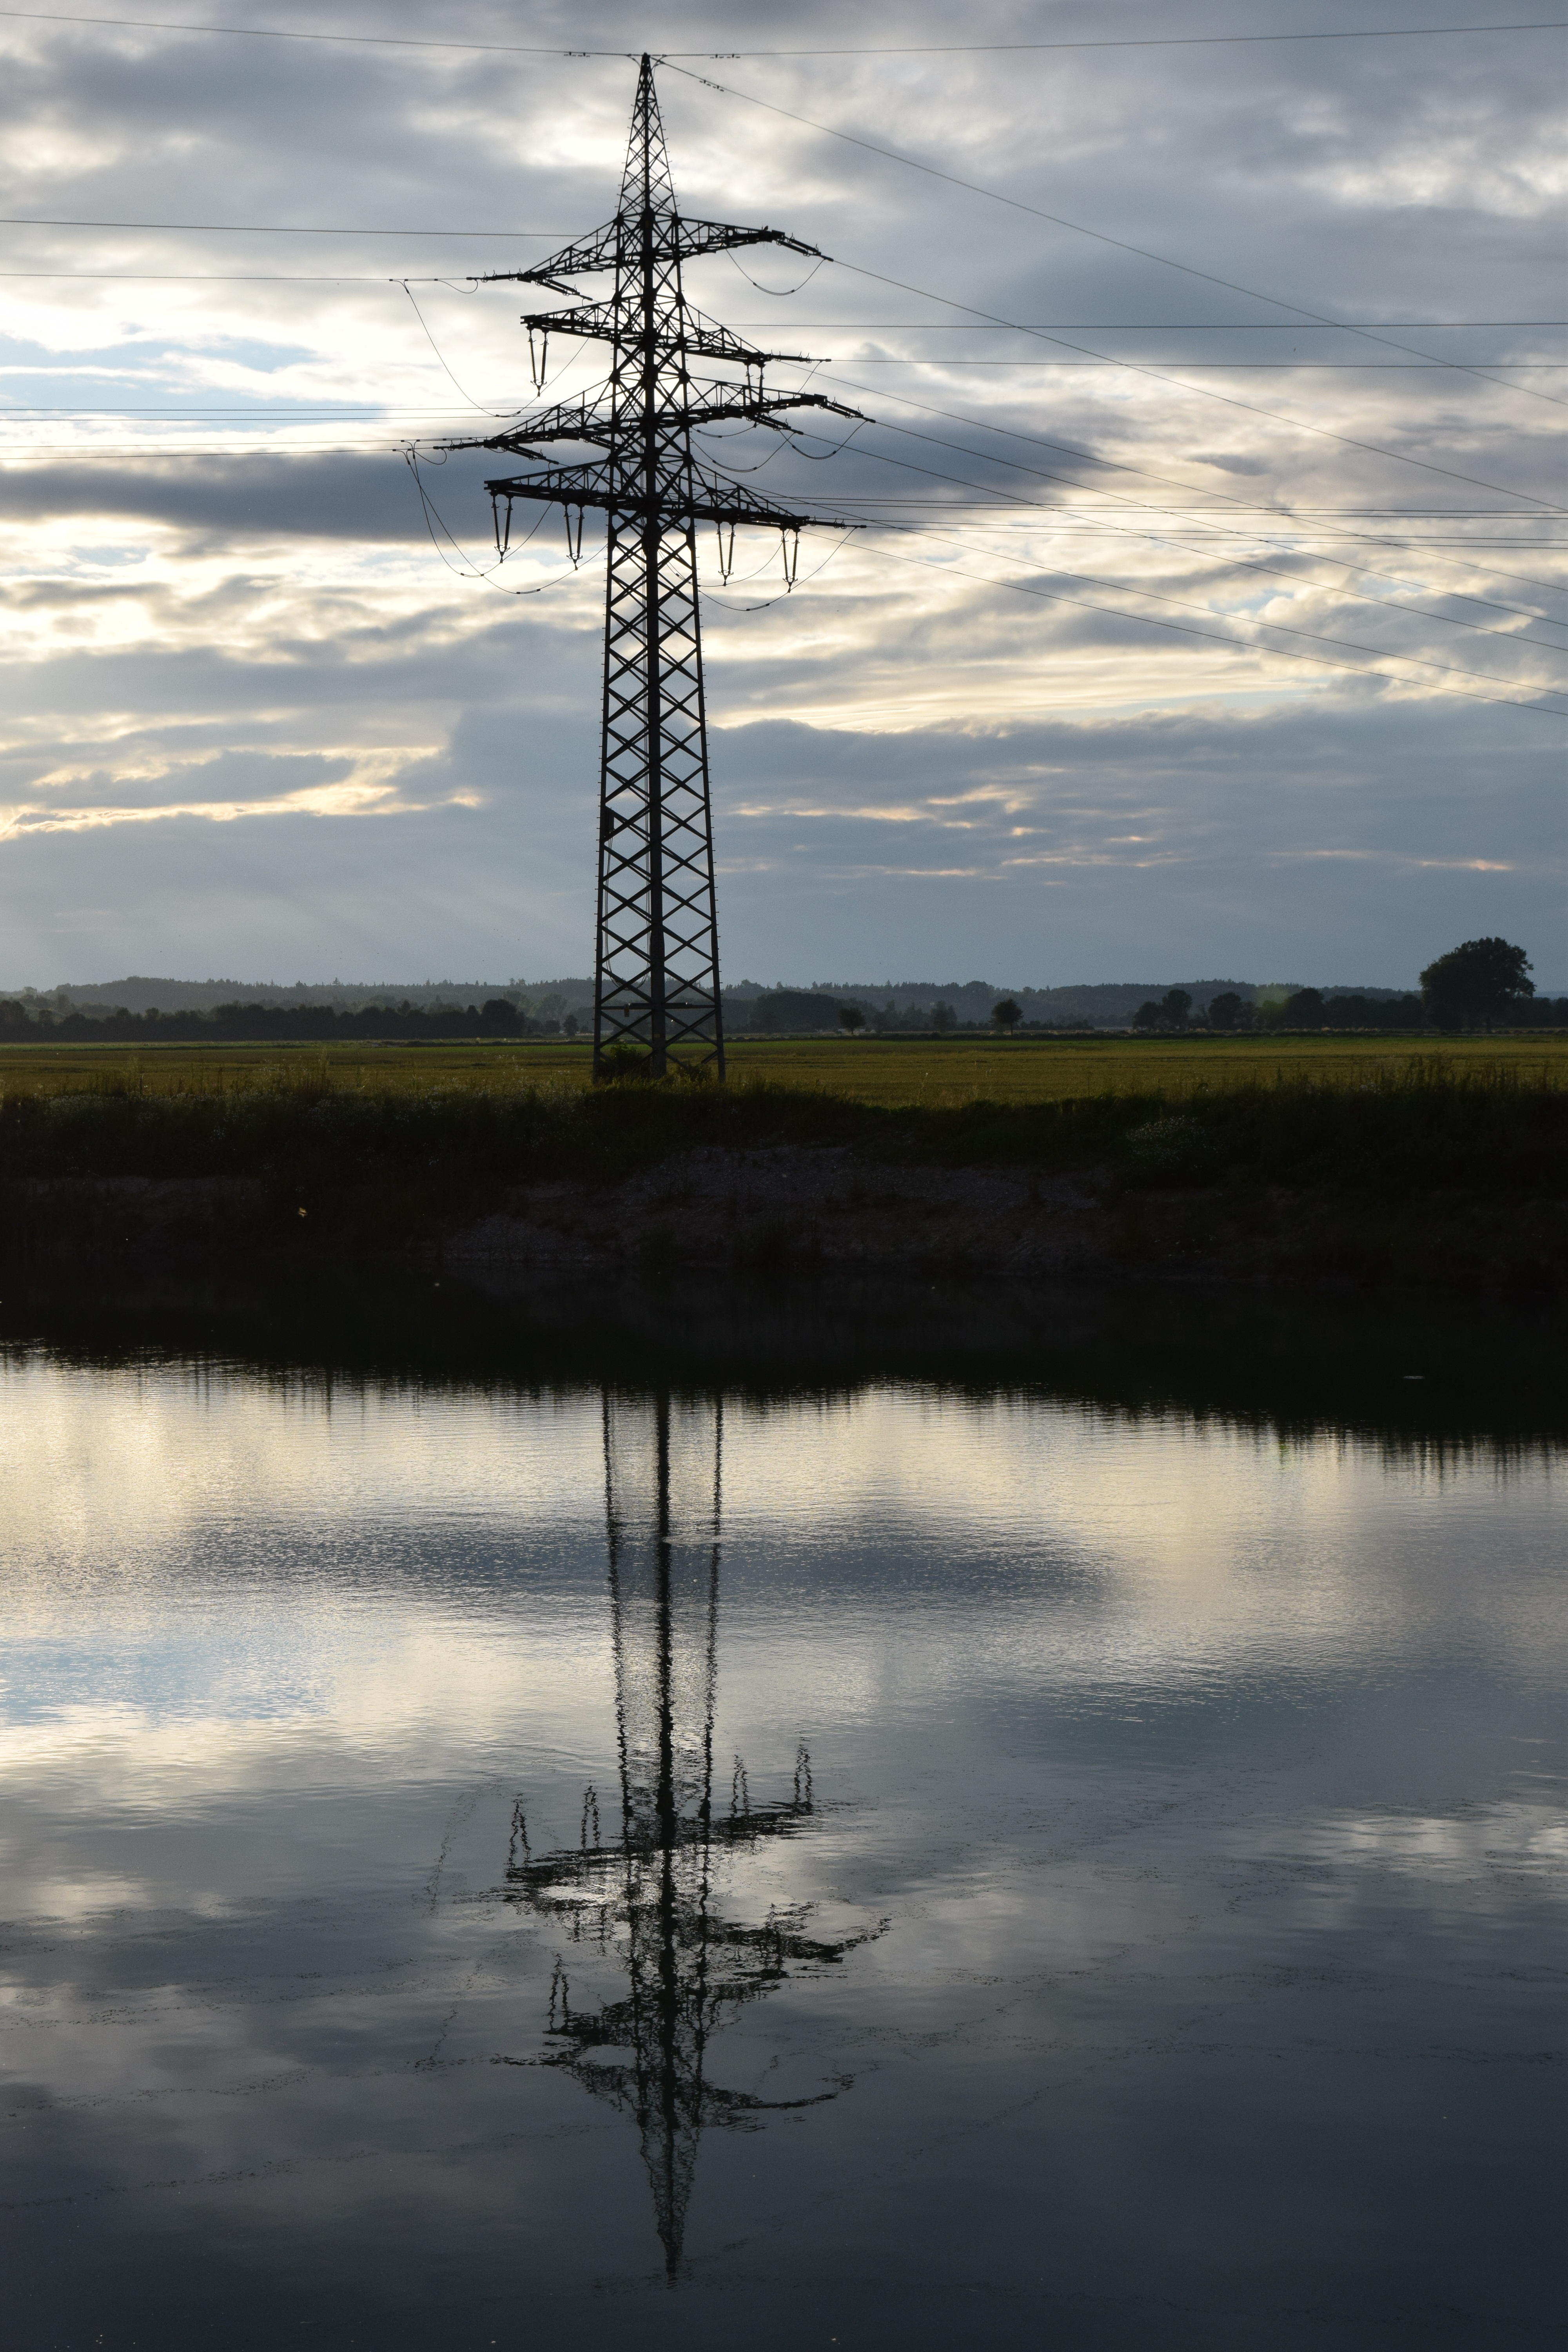
landscape, water, cloud, sky, windmill, wind, dawn, dark, dusk, reflection, tower, machine, electricity, high voltage, clouds, mood, mirroring, strommast, cloudiness, transmission tower, overhead power line